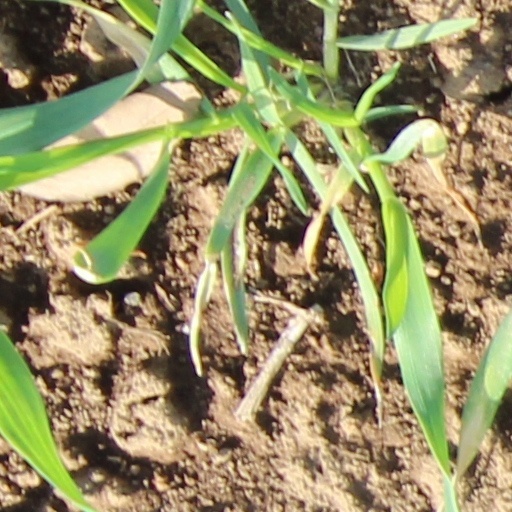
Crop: wheat